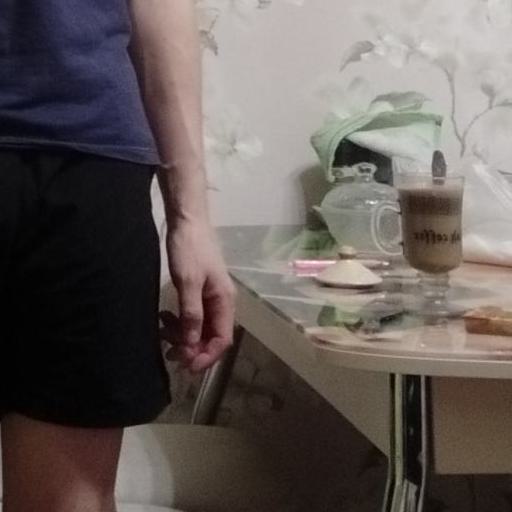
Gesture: no_gesture